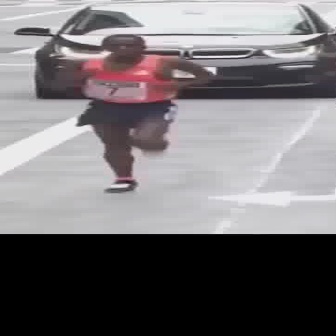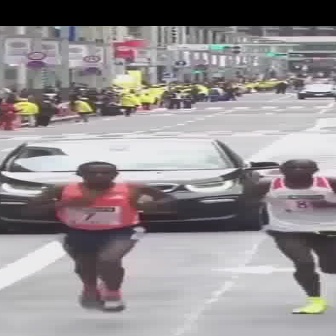
  Please identify the target specified by the bounding box [51,32,212,193] in the first image and locate it in the second image. Return the coordinates in [x_min,y_min,x_max,y_max] format.
Answer: [24,160,175,312]